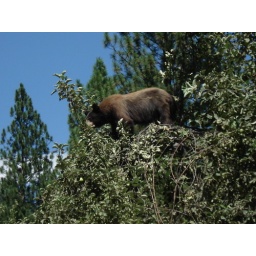
A bear in an apple tree, as promised.